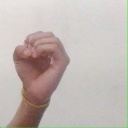
अक्षर: ऊ